List of UK top-ten singles in 1998

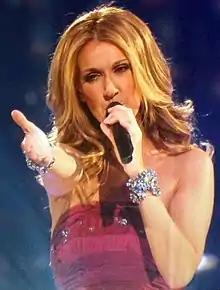
Celine Dion (pictured in 2008) had the second best seller of the year with "My Heart Will Go On". Taken from of the movie "Titanic", the record spent a total of 11 weeks in the top 10, with two non-consecutive weeks at number-one. Dion had a total of three singles in the top 10 this year.

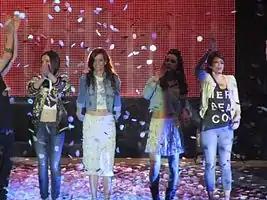
Irish girl group B*Witched (pictured in 2013) made their UK top 10 debut in 1998 by scoring three consecutive number-one singles: "C'est la Vie", "Rollercoaster" and "To You I Belong".

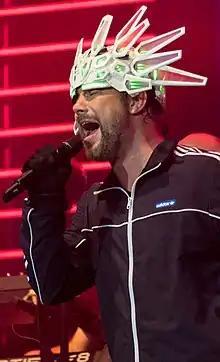
Jay Kay (pictured in 2017) and his band Jamiroquai scored their only UK number-one single in July 1998 with "Deeper Underground", taken from "" of the movie "Godzilla".

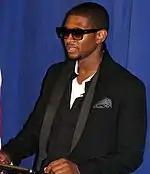
American R&B singer Usher (pictured in 2008) entered the UK top 10 for the first time this year with "You Make Me Wanna...", which spent one week at number-one in January.

The UK Singles Chart is one of many music charts compiled by the Official Charts Company that calculates the best-selling singles of the week in the United Kingdom. Before 2004, the chart was only based on the sales of physical singles. This list shows singles that peaked in the Top 10 of the UK Singles Chart during 1998, as well as singles which peaked in 1997 and 1999 but were in the top 10 in 1998. The entry date is when the song appeared in the top 10 for the first time (week ending, as published by the Official Charts Company, which is six days after the chart is announced).